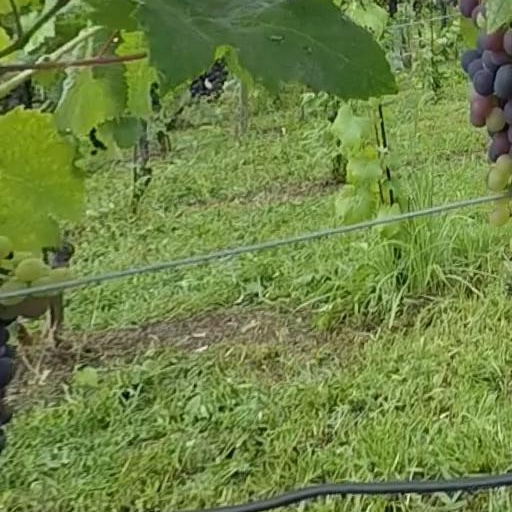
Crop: grape